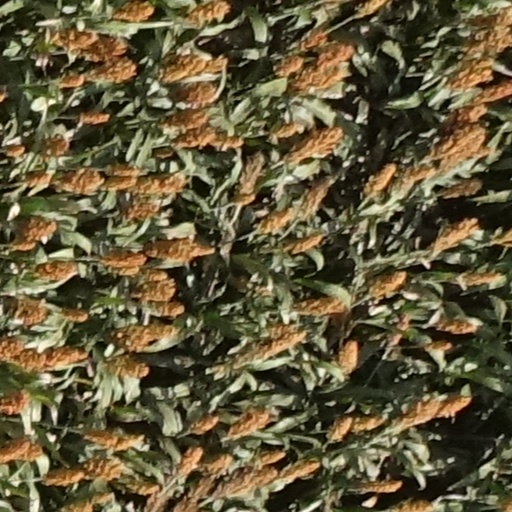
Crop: sorghum